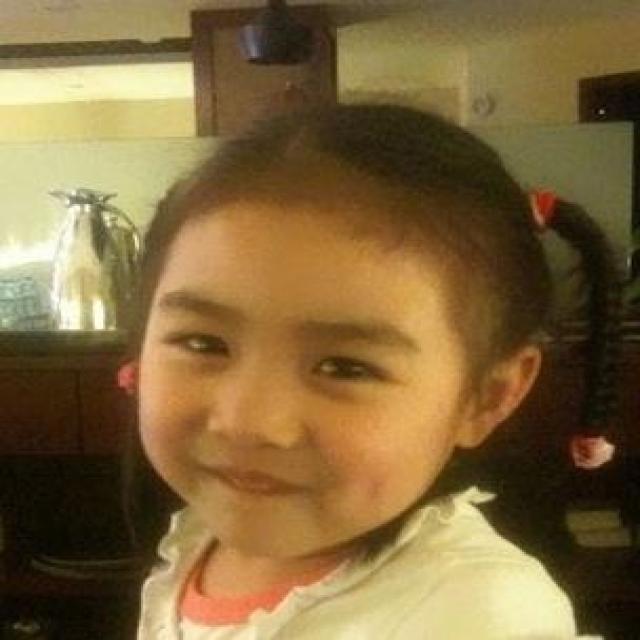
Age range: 0-12